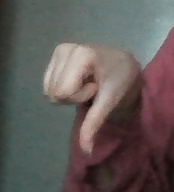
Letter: waw